Frass

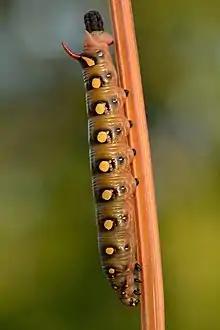
Bedstraw hawk-moth caterpillar leaving the frass behind

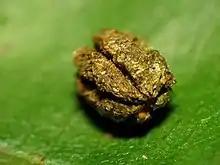
Typical sculpting of a frass pellet of a large caterpillar

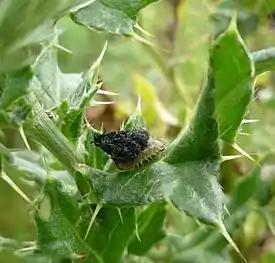
A thistle tortoise beetle larva carrying a mass of its own frass as a repugnatorial defence.

Frass refers loosely to the more or less solid excreta of insects, and to certain other related matter.